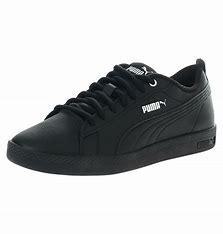
Brand: Puma
Model: Smash V2